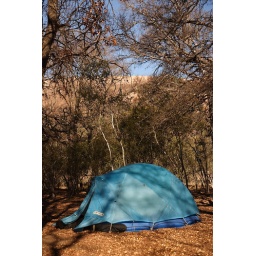
Tripod in black bag under the vestibule.